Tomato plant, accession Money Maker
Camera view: bottom (45 deg); turntable rotation: 90 degrees
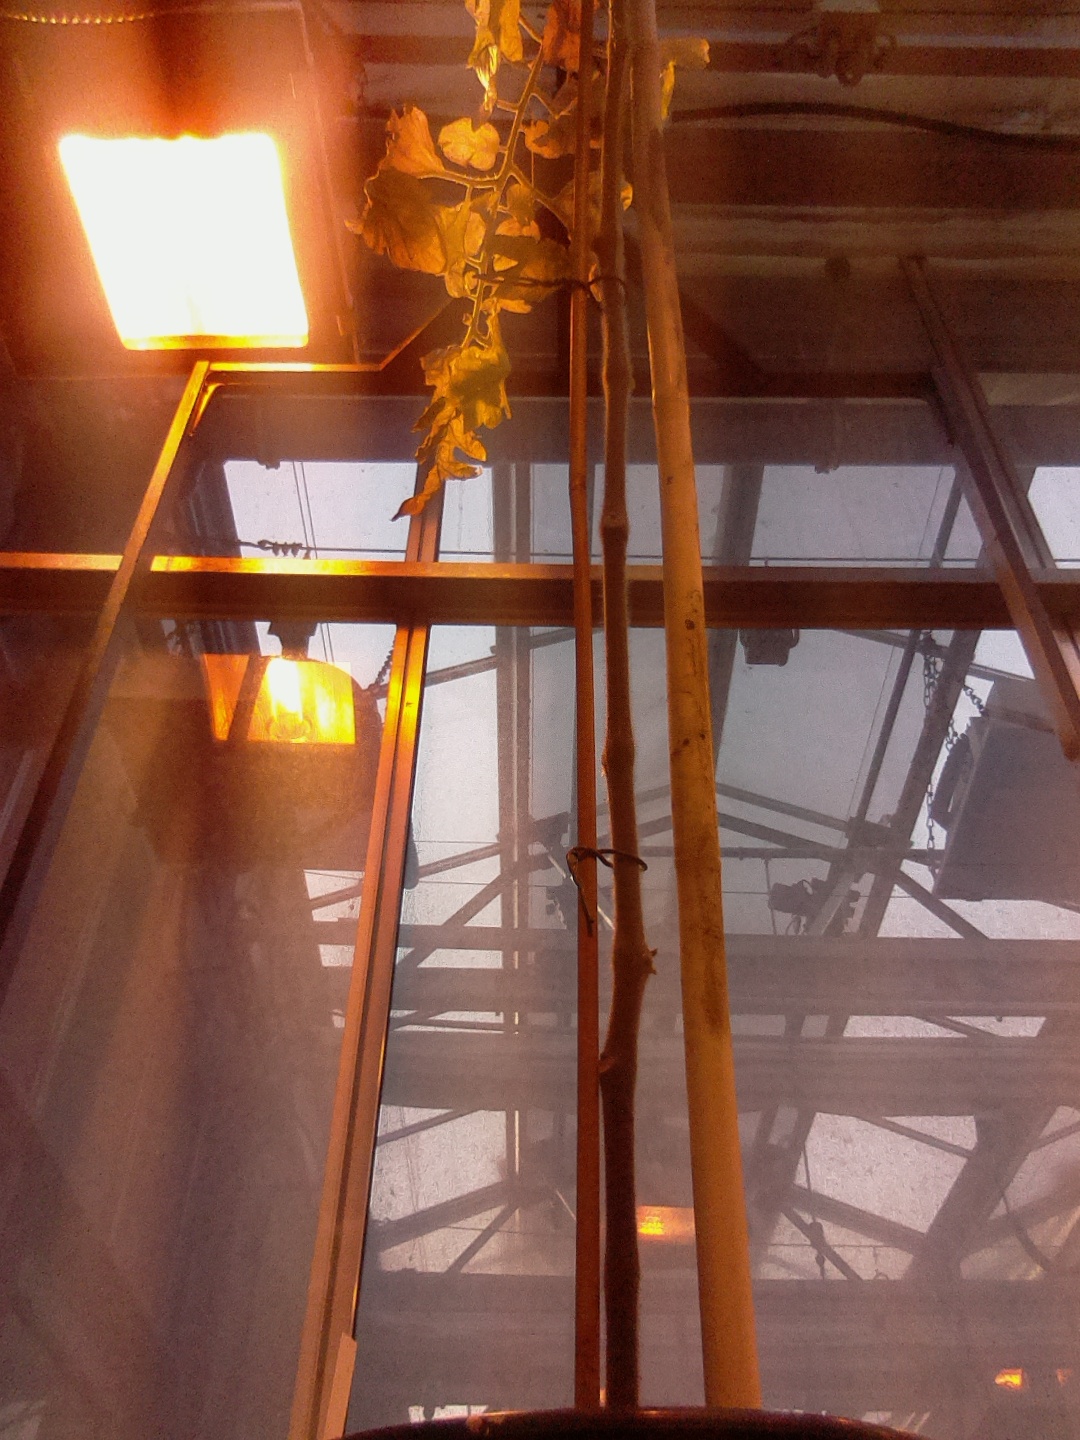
BBCH growth stage 89: 90%-100% of fruits show typical fully ripe color